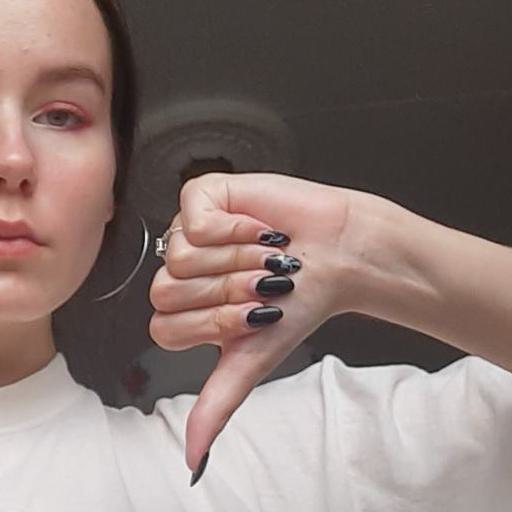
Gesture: dislike